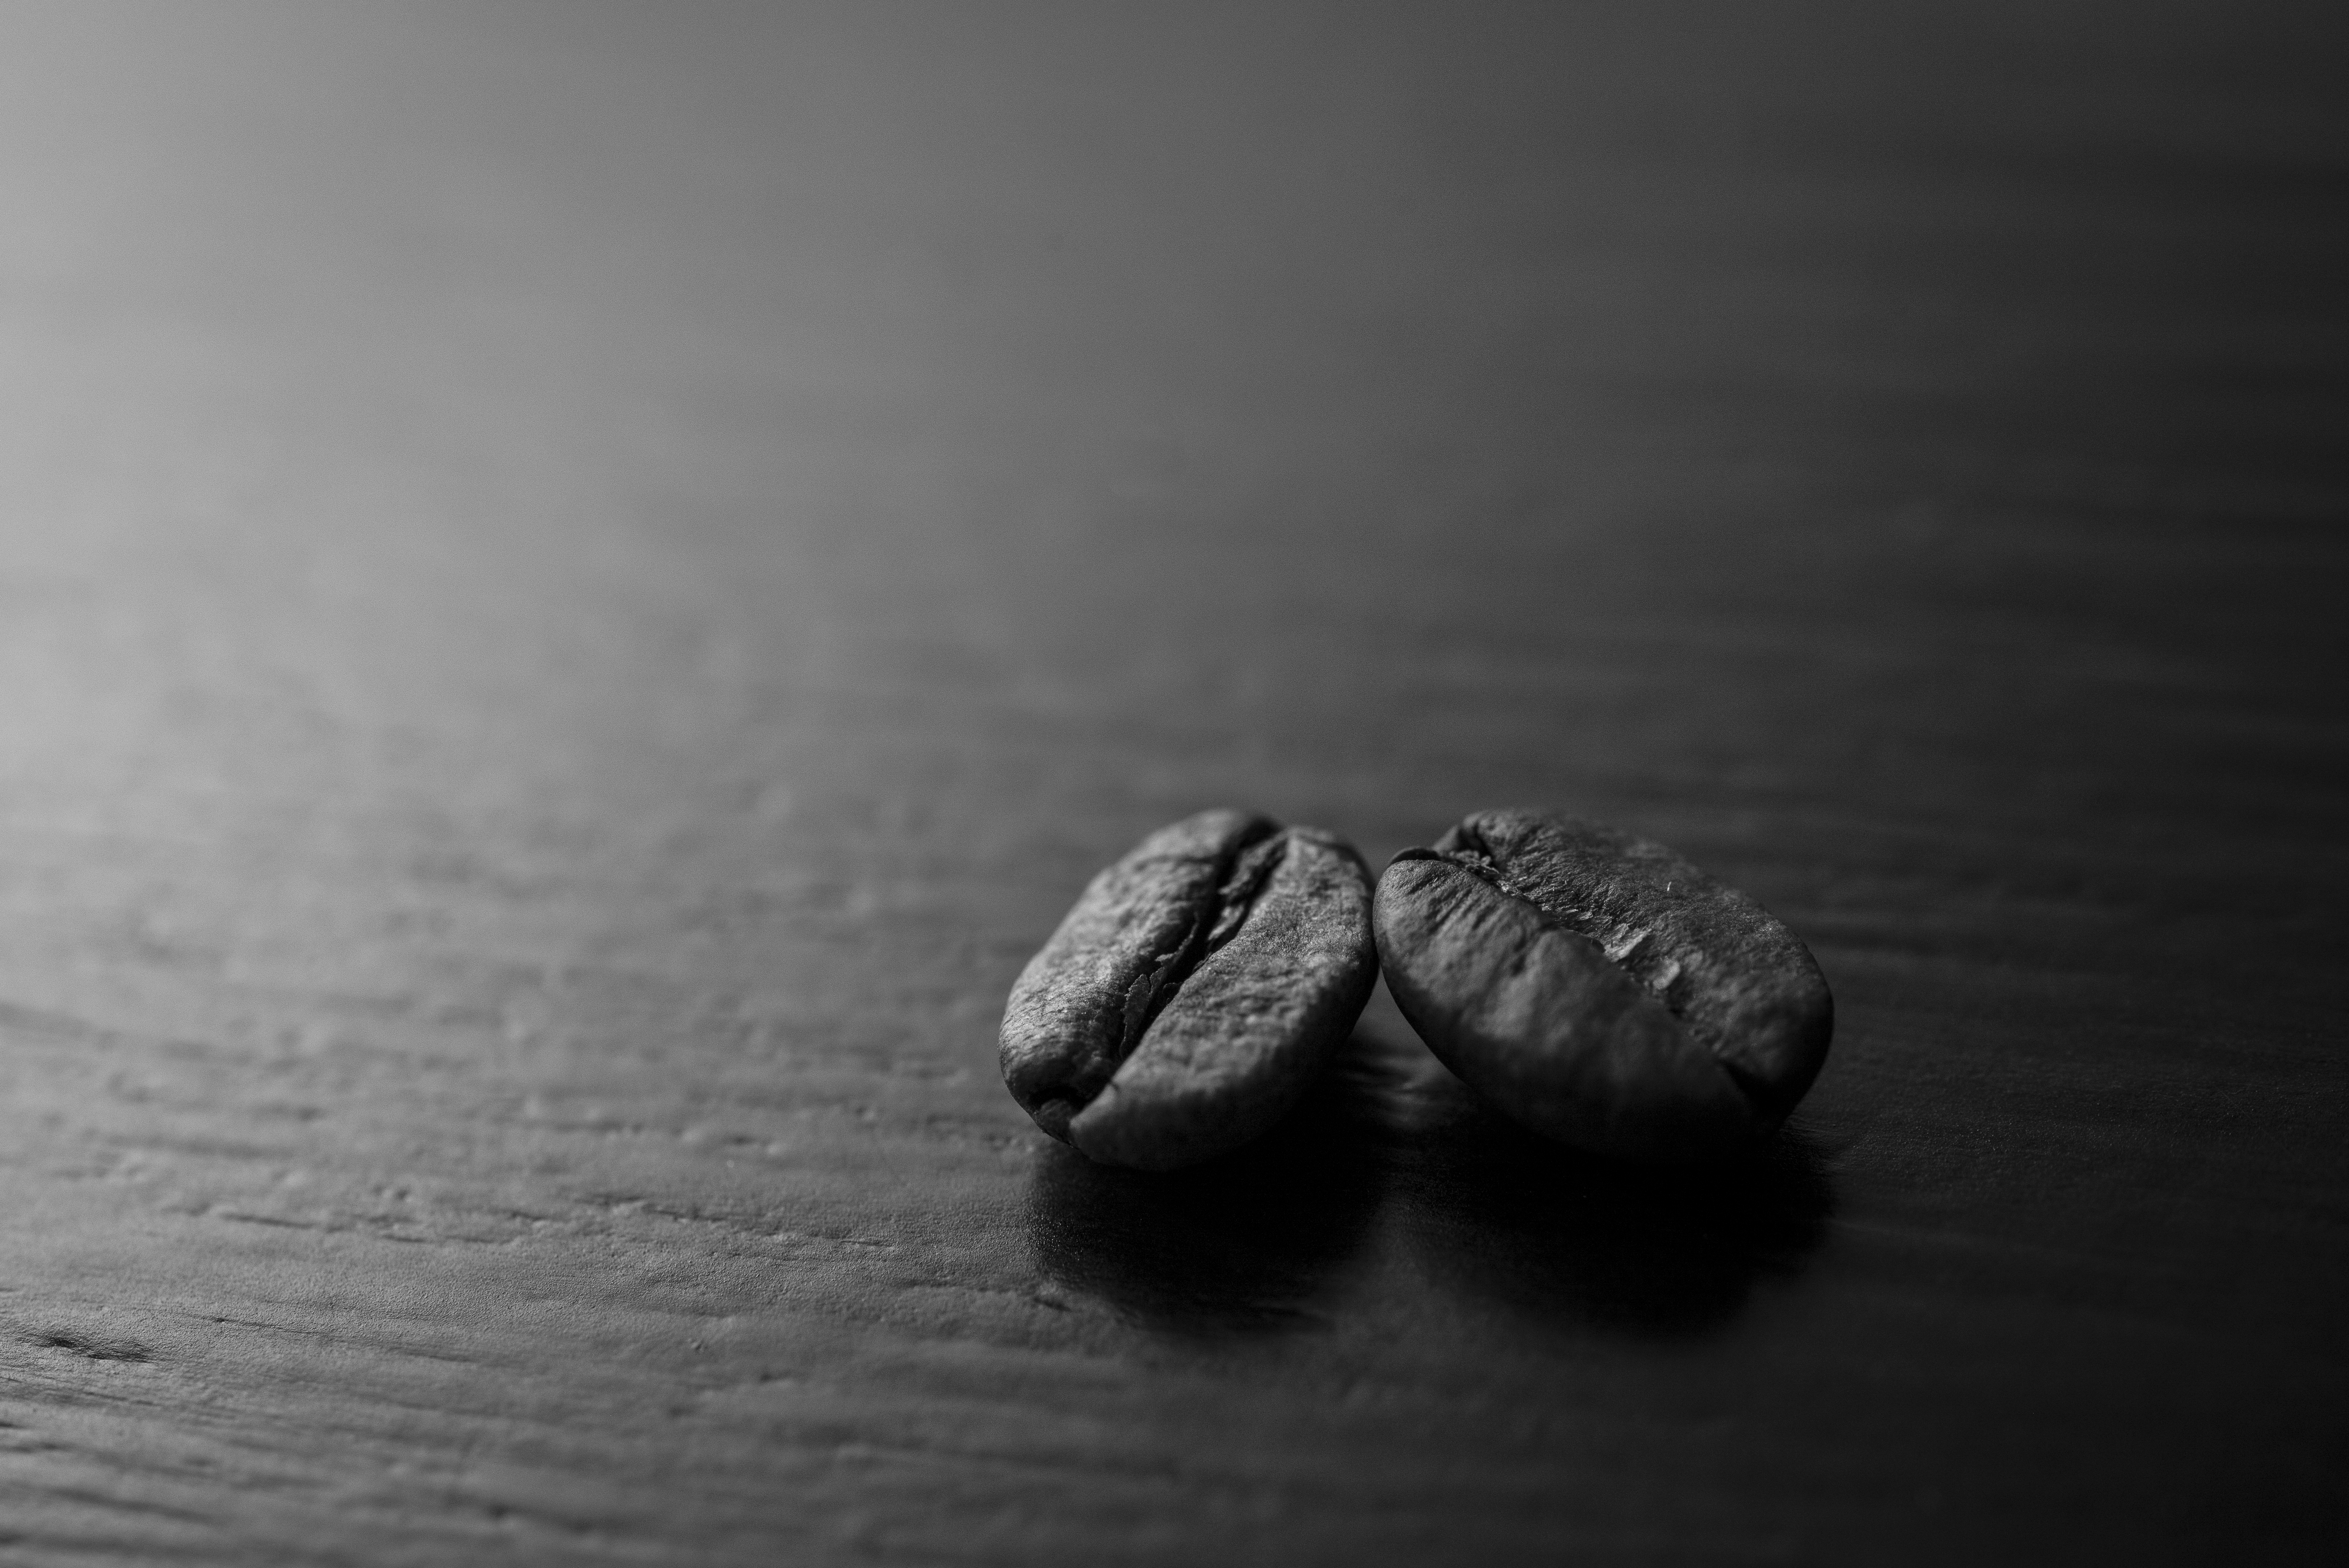
hand, coffee, light, blur, abstract, cloud, black and white, white, photography, leaf, dark, food, macro, shadow, drink, darkness, black, monochrome, still life, circle, close up, caffeine, focus, eye, organ, dof, shape, beans, macro photography, coffee beans, black coffee, monochrome photography, computer wallpaper